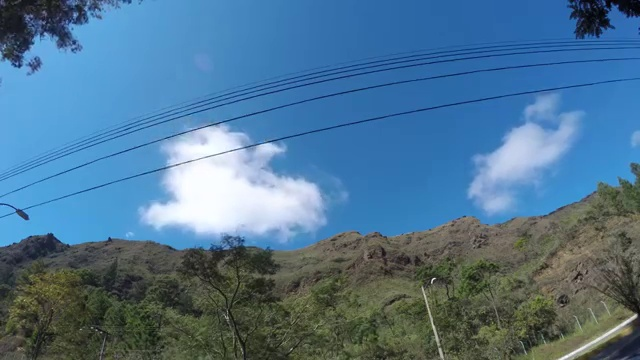
Fire: no
Smoke: no